D'banj

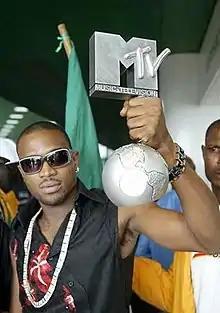
D'banj at the 2007 MTV Europe Music Awards

Oladapo Daniel Oyebanjo (born 9 June 1980), known professionally as D'banj, is a Nigerian singer, rapper, music executive, event host and television personality. He signed with American rapper Kanye West's record label GOOD Music to release his 2012 single "Oliver Twist", an uptempo dance fusion of EDM and Afrobeats for which he became best known. With record producer Don Jazzy, he co-founded the record label Mo' Hits Records. His stage name is a combination of his first name, Dapo, and his surname, Oyebanjo.